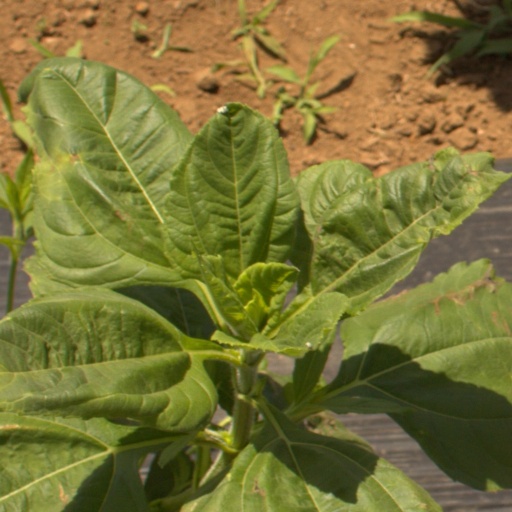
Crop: Jerusalem artichoke